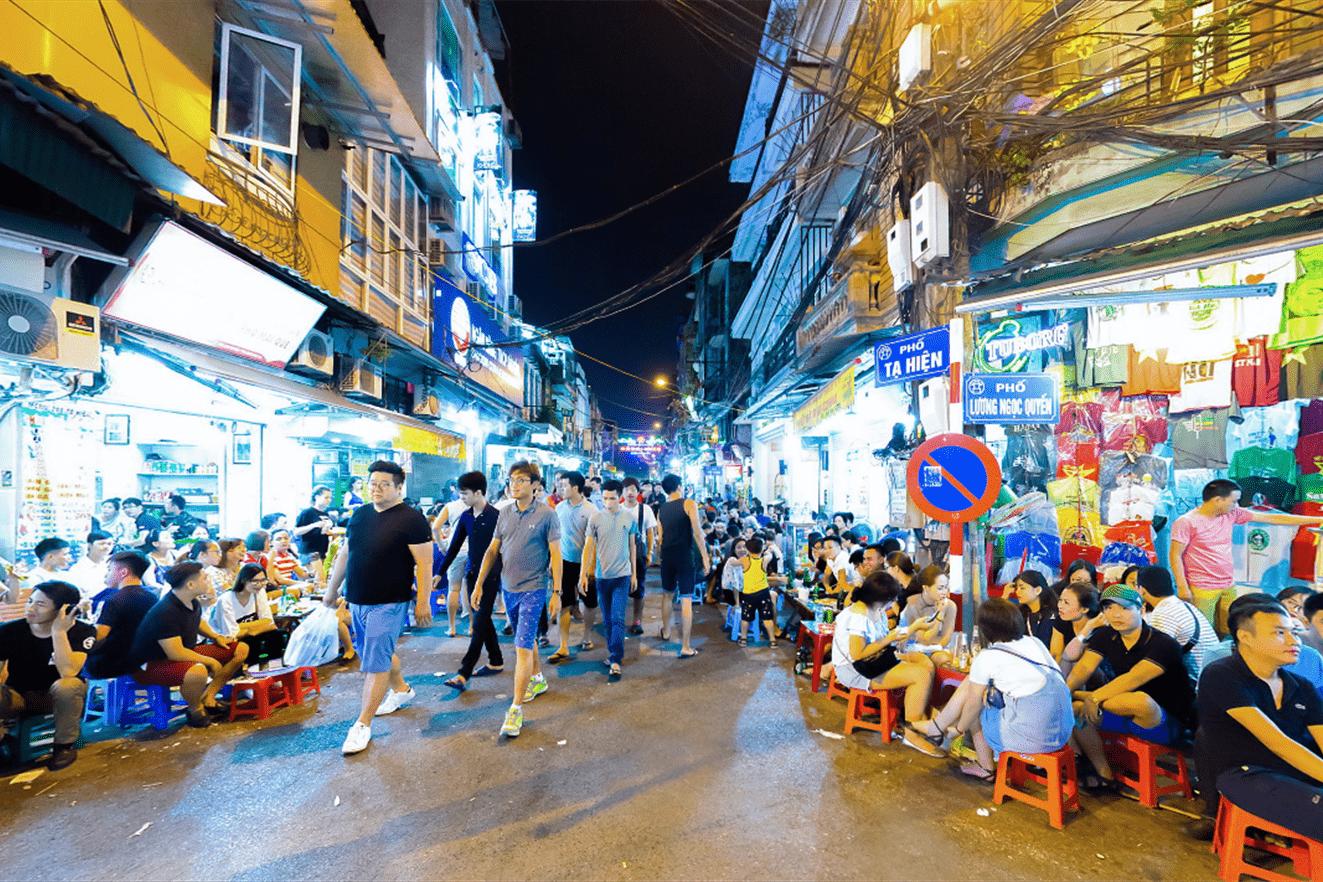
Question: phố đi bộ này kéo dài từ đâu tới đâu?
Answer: phố đi bộ này kéo dài từ tạ hiện tới lương ngọc quyến